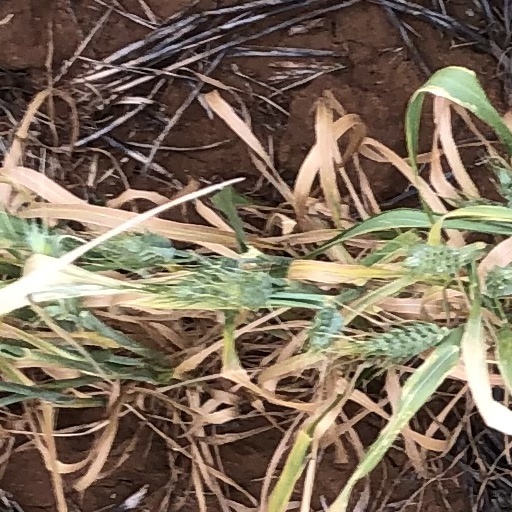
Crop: wheat